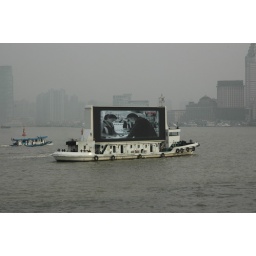
I want this screen in my house